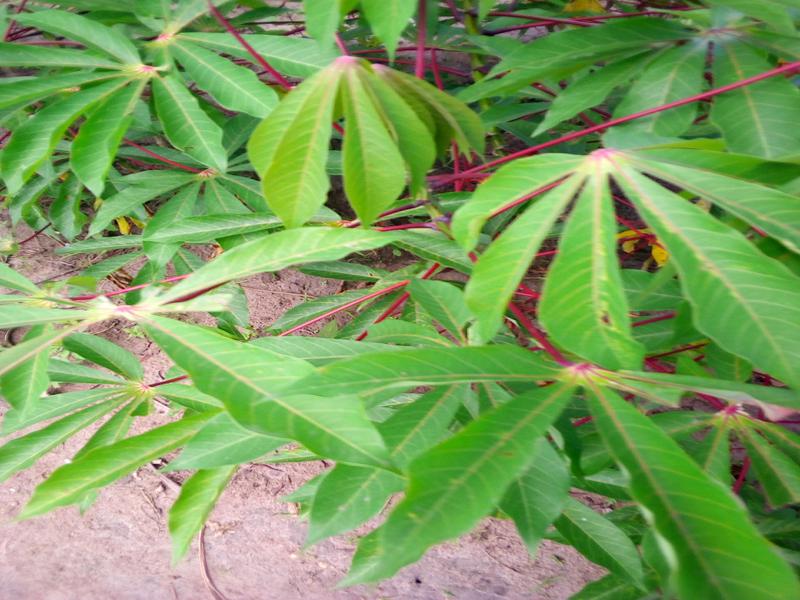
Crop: cassava
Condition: healthy